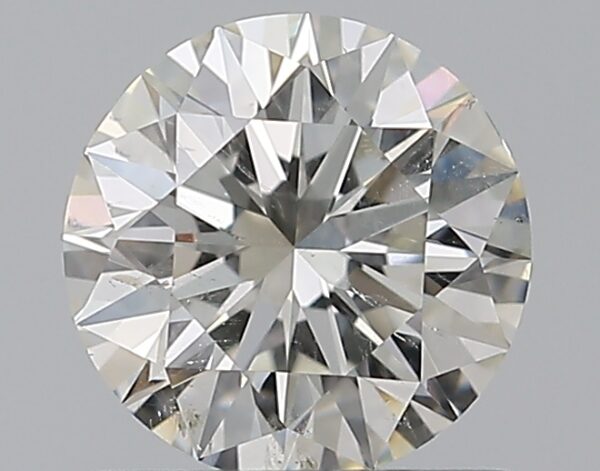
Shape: round
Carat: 0.7
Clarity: SI2
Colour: J
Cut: EX
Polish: EX
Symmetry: EX
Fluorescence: M
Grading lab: GIA
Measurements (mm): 5.66 x 5.7 x 3.54